Fair Forest Hotel

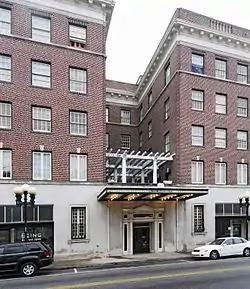
Fair Forest Hotel, March 2012

Fair Forest Hotel is a historic hotel building located in Union, South Carolina. It was built from 1924 to 1926, and it is a five-story steel and concrete building faced with brick and limestone in the Neo-Classical style. The building has a one-story base, a three-story shaft section, and a one-story capital with a Corinthian order cornice.